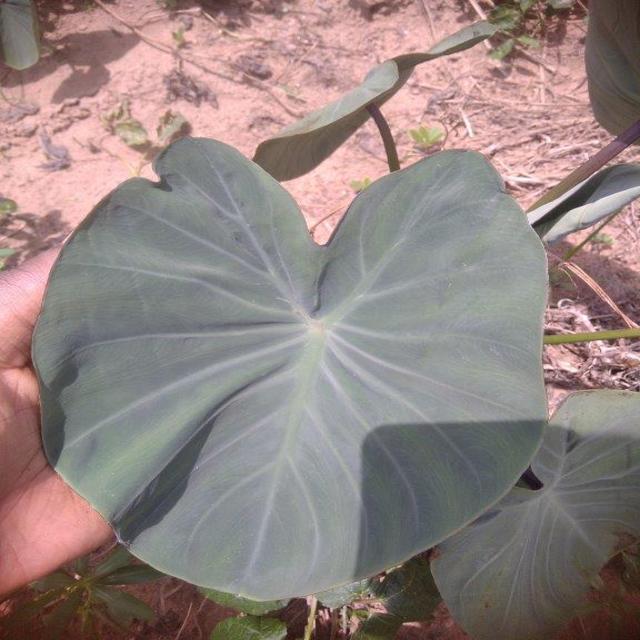
Label: Healthy